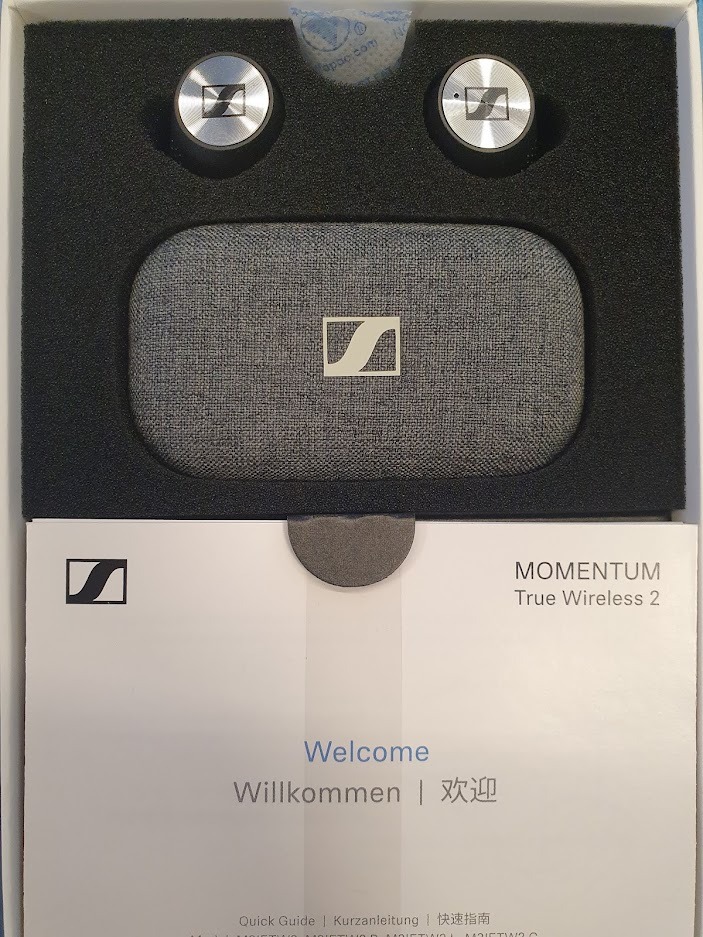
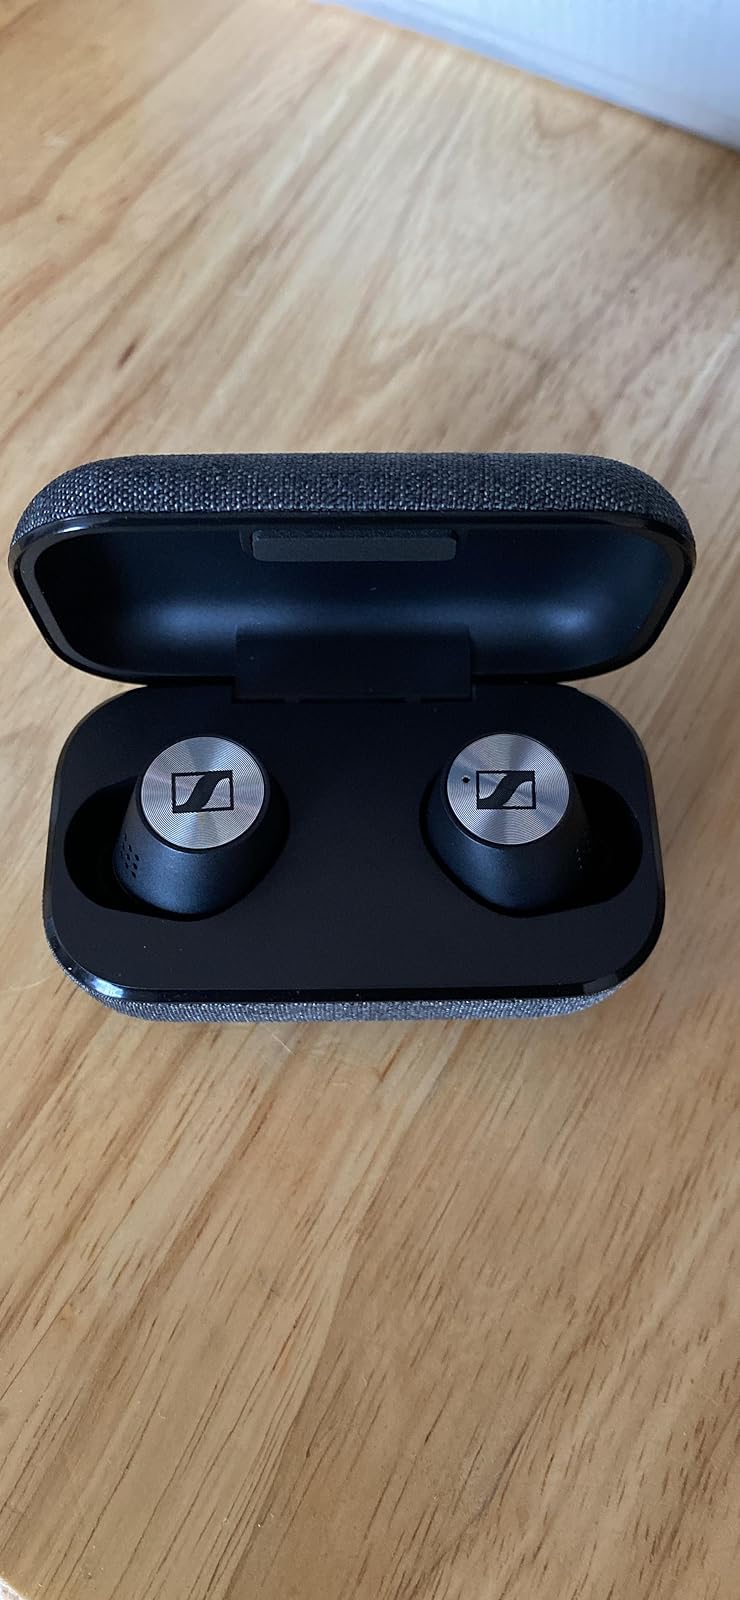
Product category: earbuds
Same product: yes